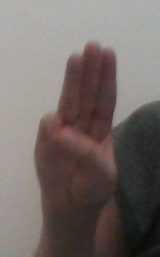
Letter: thaa